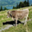
Label: cattle